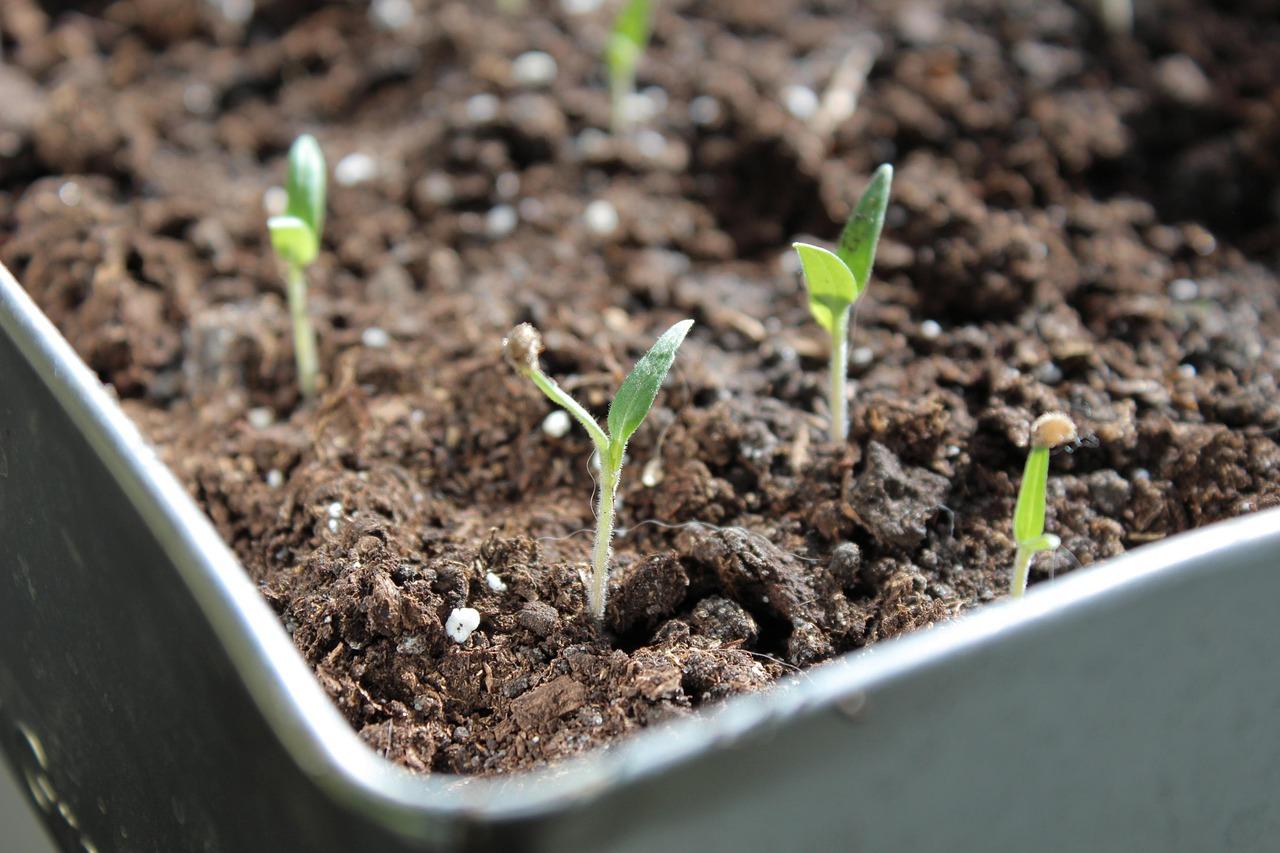
Miche midogo imepandwa kwenye chombo maalumu kwa ajili ya uangalizi maalumu kabla ya kuhamishwa na kwenda kupandwa katika shamba kubwa. Kilimo hichi cha mbegu ni muhimu kwani husaidia kuzalisha miche iliyostawi vizuri ili kuweza kuzalisha mazao mazuri baadaye.